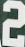
Number: 2